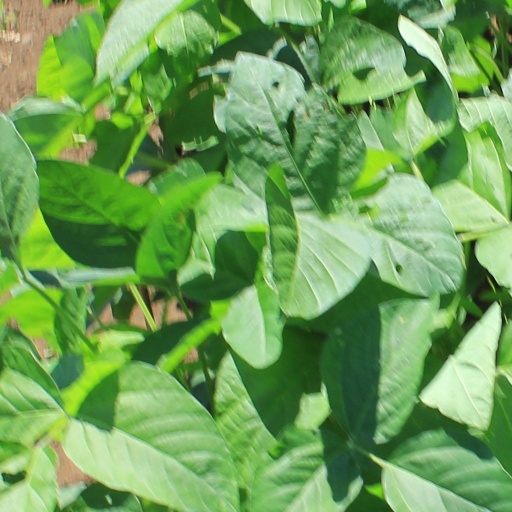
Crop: soybean